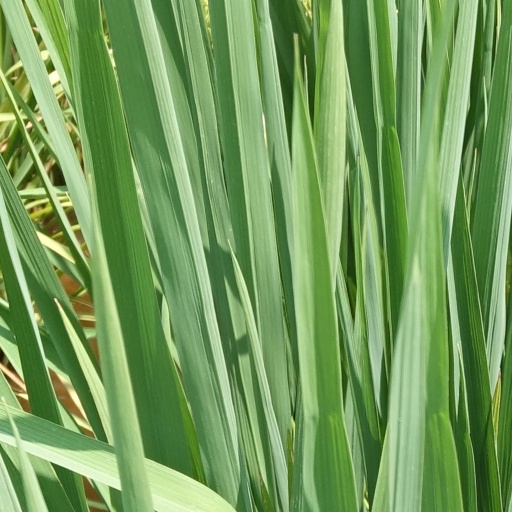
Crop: rice